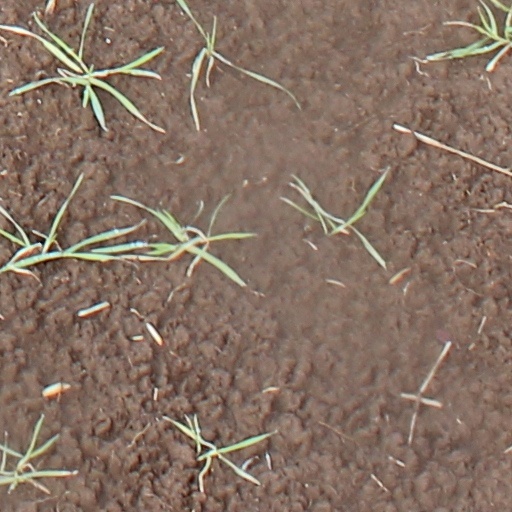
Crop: wheat